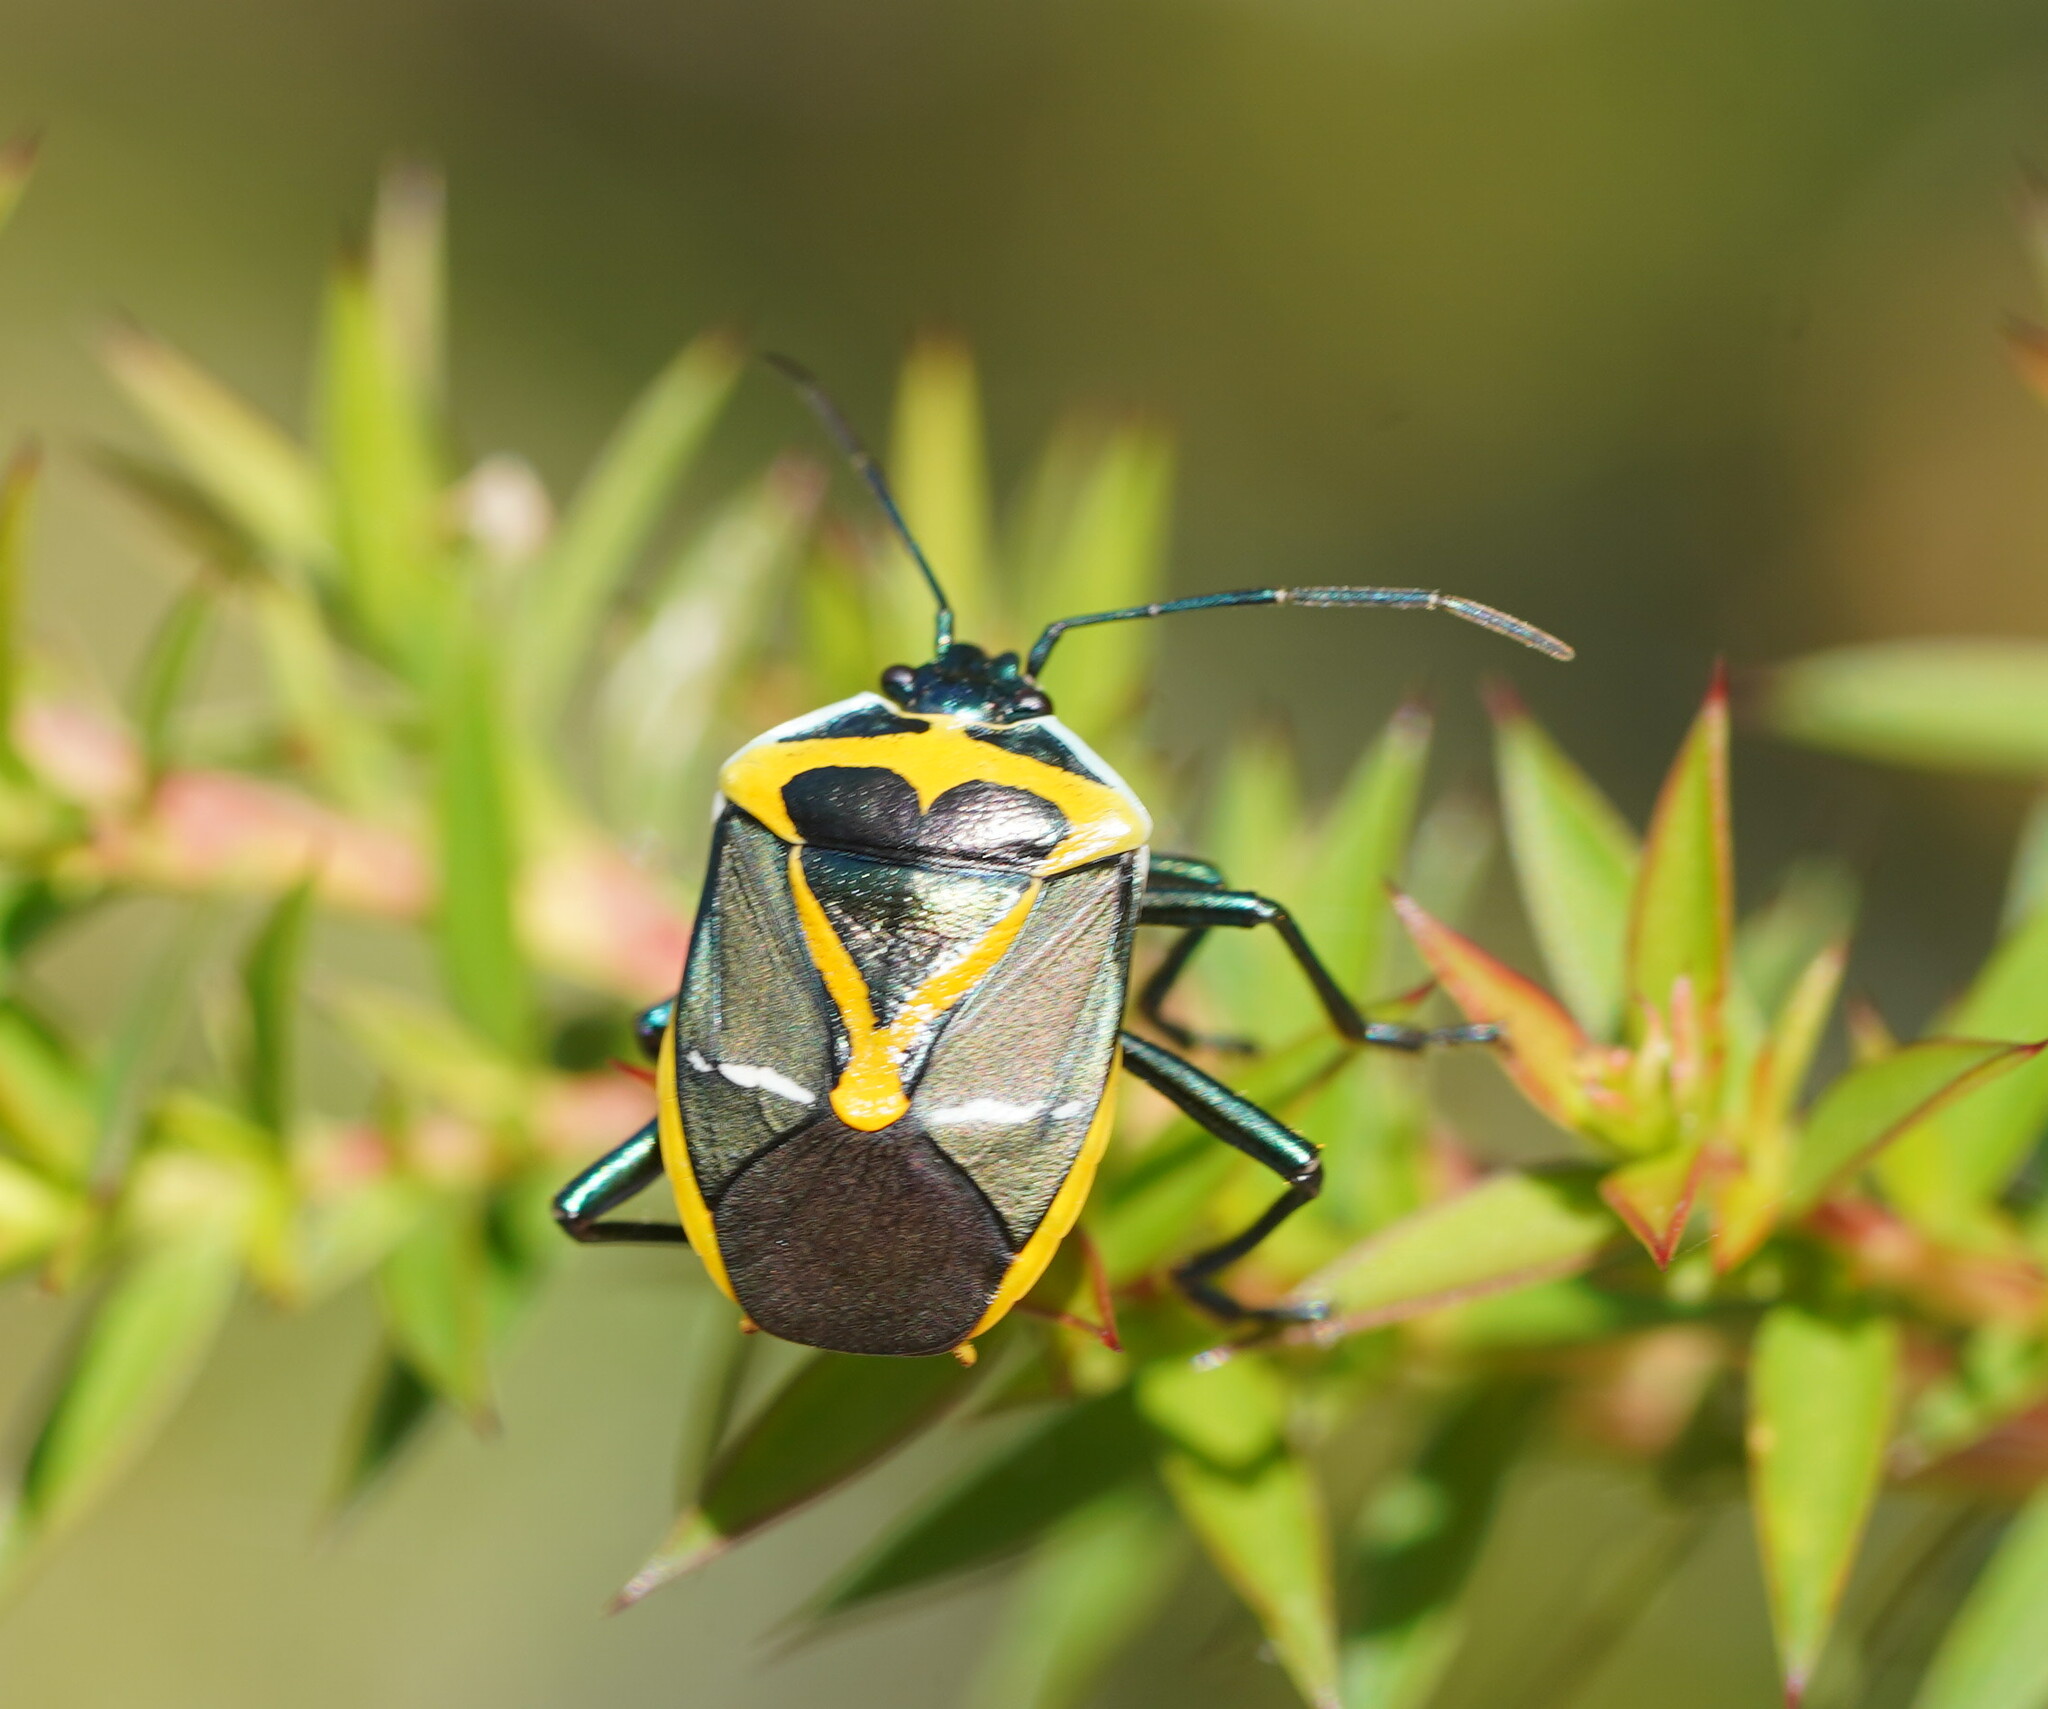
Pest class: stink_bug